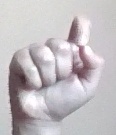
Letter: fa